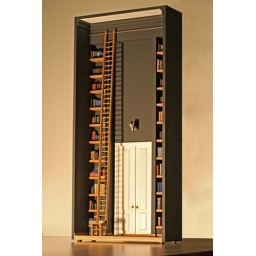
Set in a wooden case, this wonderfully detailed library scene includes a remarkable chair ...